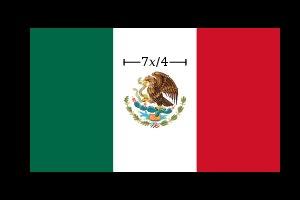
Le drapeau du Mexique est le drapeau national et le pavillon national du Mexique. Ce drapeau tricolore est rectangulaire de proportions 4/7 à bandes verticales vert, blanc et rouge de même taille. En son centre, sur la bande blanche, figurent les armes du Mexique, représentant un aigle mexicain perché sur un figuier de Barbarie, dévorant un serpent.